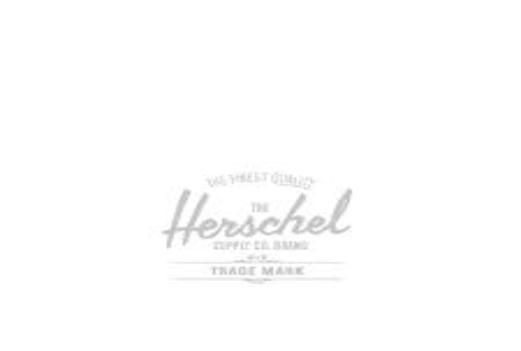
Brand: Herschel Supply
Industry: Clothes